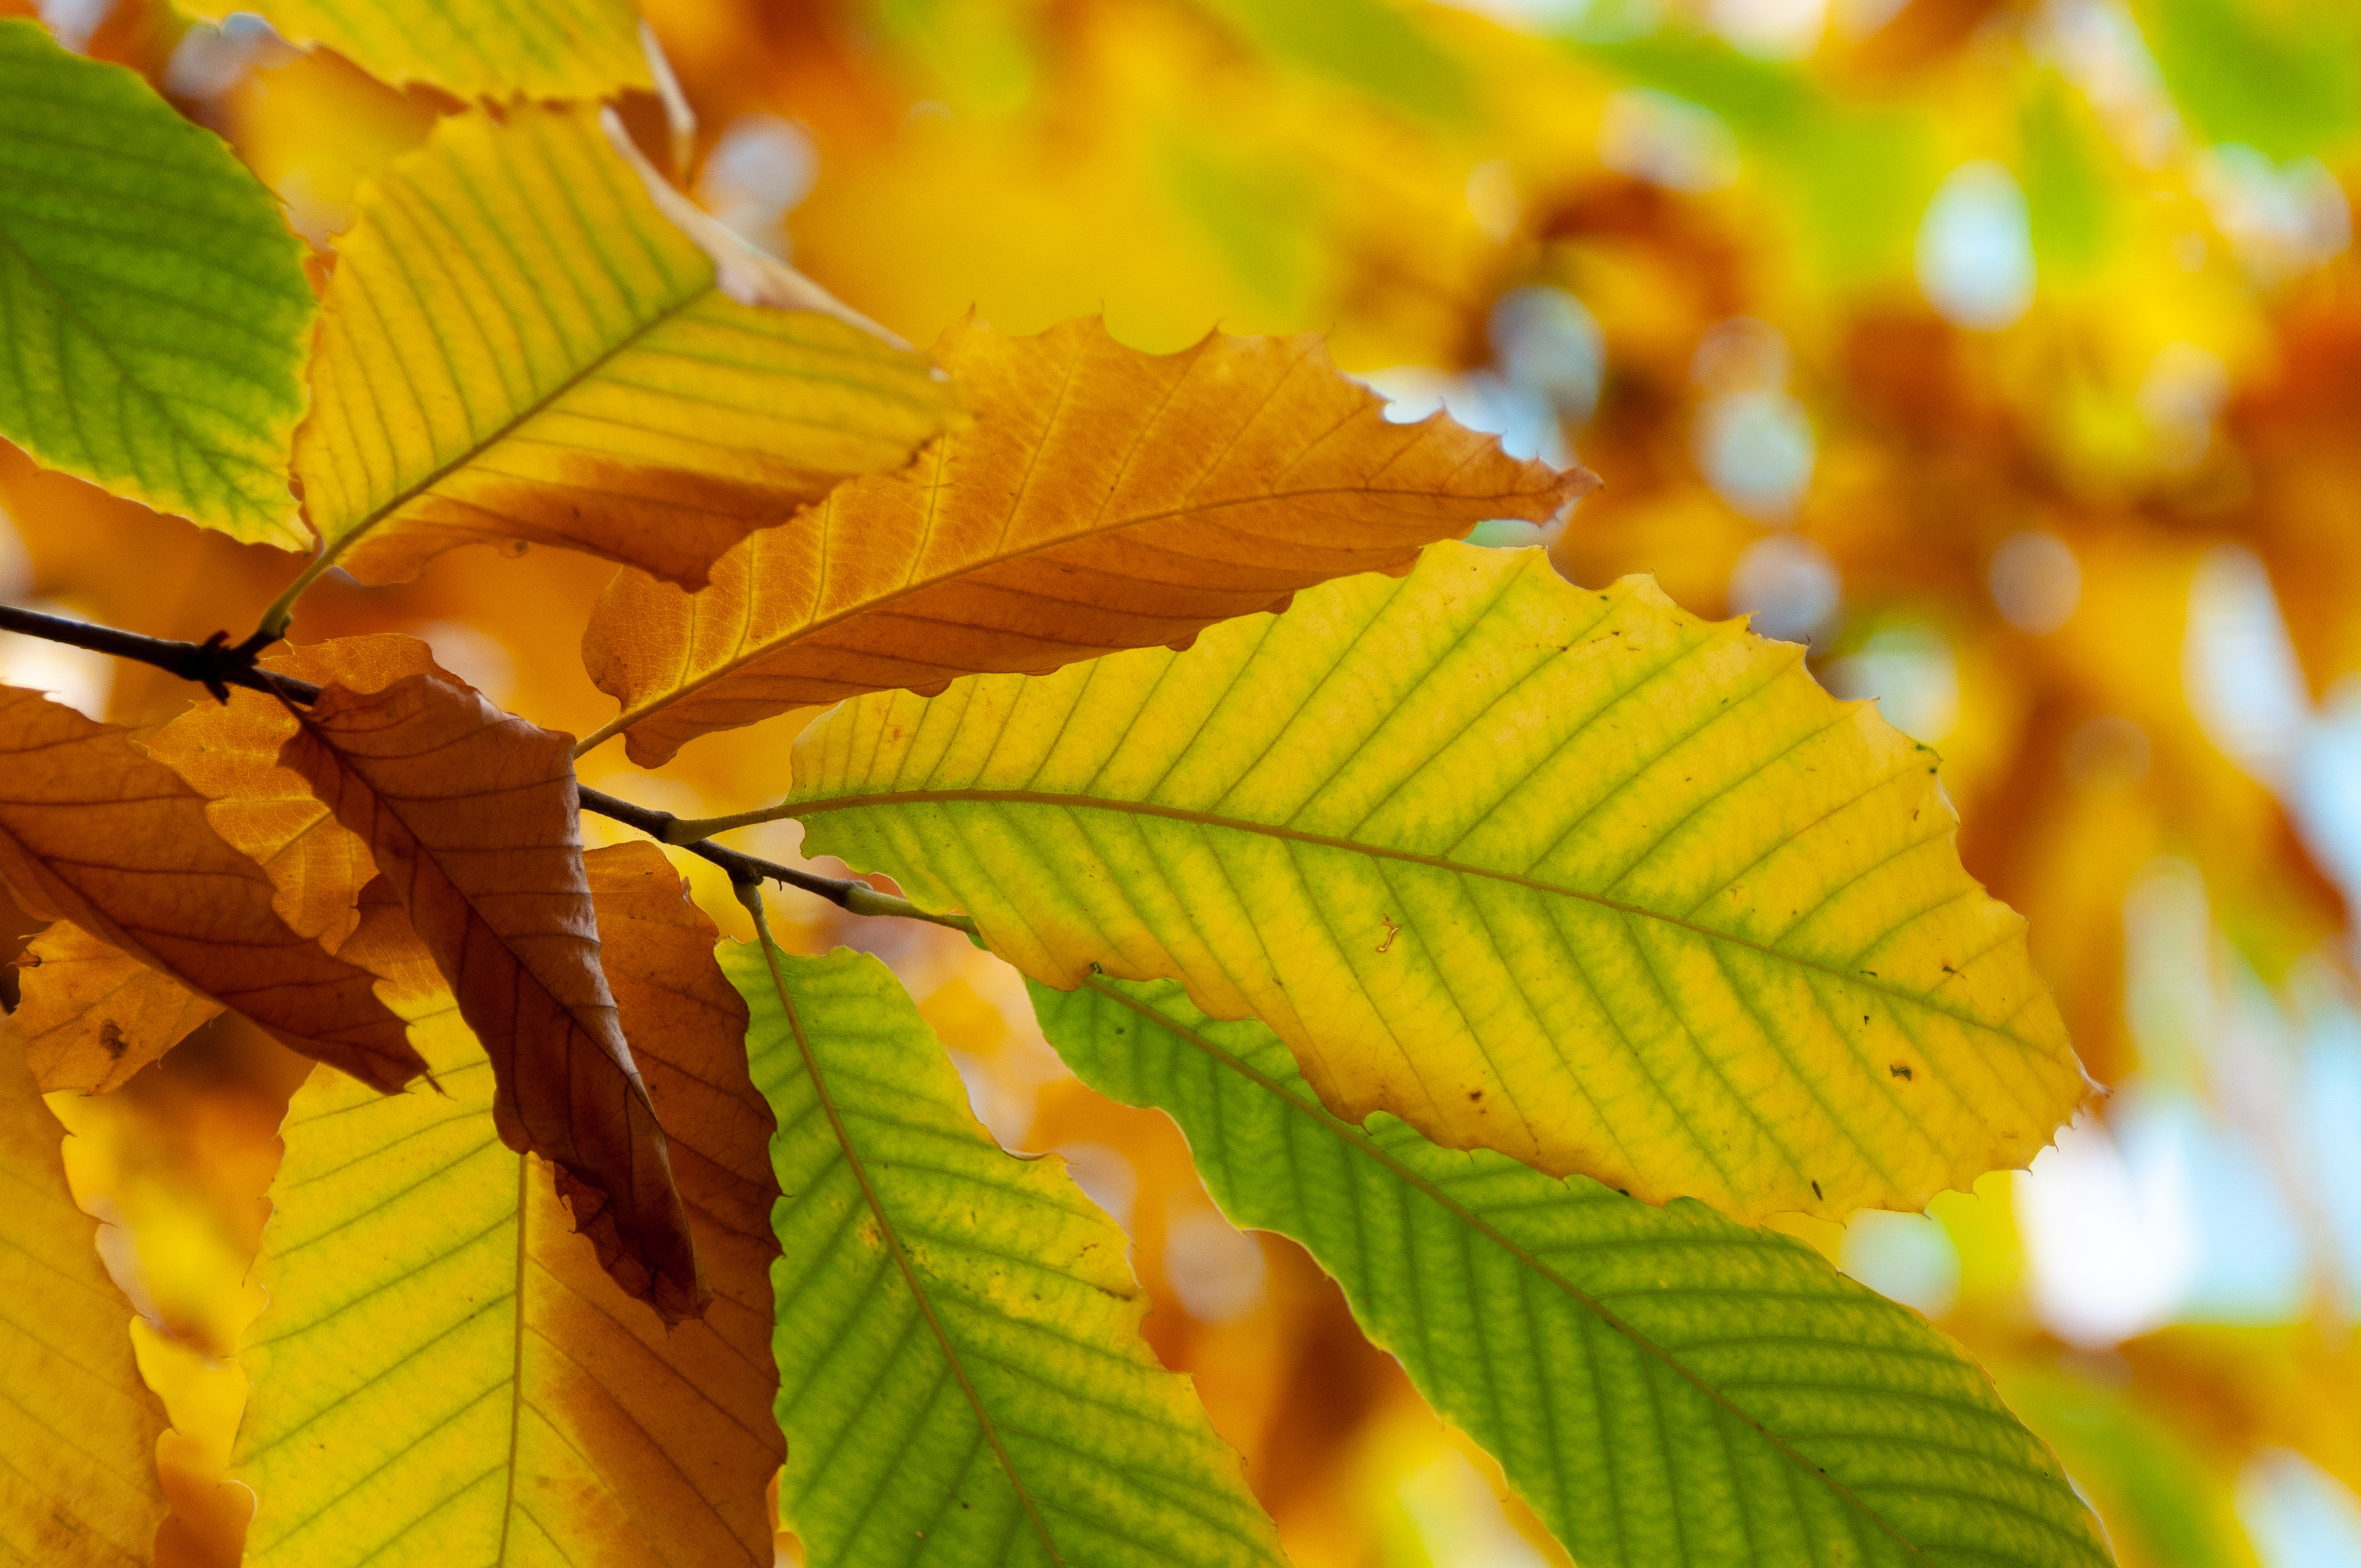
natural, nature, plant, twig, branch, sunlight, tree, terrestrial plant, biome, woody plant, deciduous, wood, Tints and shades, flowering plant, elm, close up, plant stem, temperate broadleaf and mixed forest, autumn, flower, birch family, macro photography, Northern hardwood forest, nettle family, elm family, forest